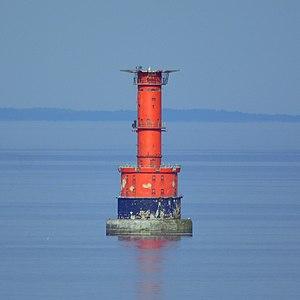
Le phare de Grundkallen est un phare en mer situé dans le Golfe de Botnie, appartenant à la commune d'Östhammar, dans le Comté d'Uppsala.